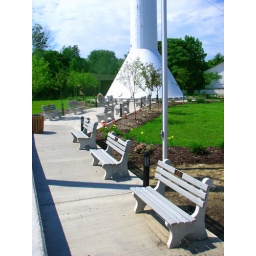
Vermilion City Park underneath the water tower